Coral bleaching

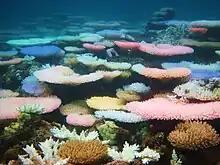
A colourful bleaching event photographed in Palawan, Philippines, in 2010. The colours derive from high concentrations of sun-screening pigments produced by the coral host.

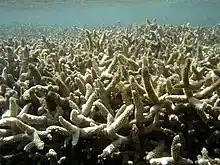
Bleached coral—partially overgrown with algae

Extreme bleaching events are directly linked with climate-induced phenomena that increase ocean temperature, such as El Niño-Southern Oscillation (ENSO). The warming ocean surface waters can lead to bleaching of corals which can cause serious damage and coral death. The IPCC Sixth Assessment Report in 2022 found that: "Since the early 1980s, the frequency and severity of mass coral bleaching events have increased sharply worldwide". Coral reefs, as well as other shelf-sea ecosystems, such as rocky shores, kelp forests, seagrasses, and mangroves, have recently undergone mass mortalities from marine heatwaves. It is expected that many coral reefs will "undergo irreversible phase shifts due to marine heatwaves with global warming levels >1.5°C".